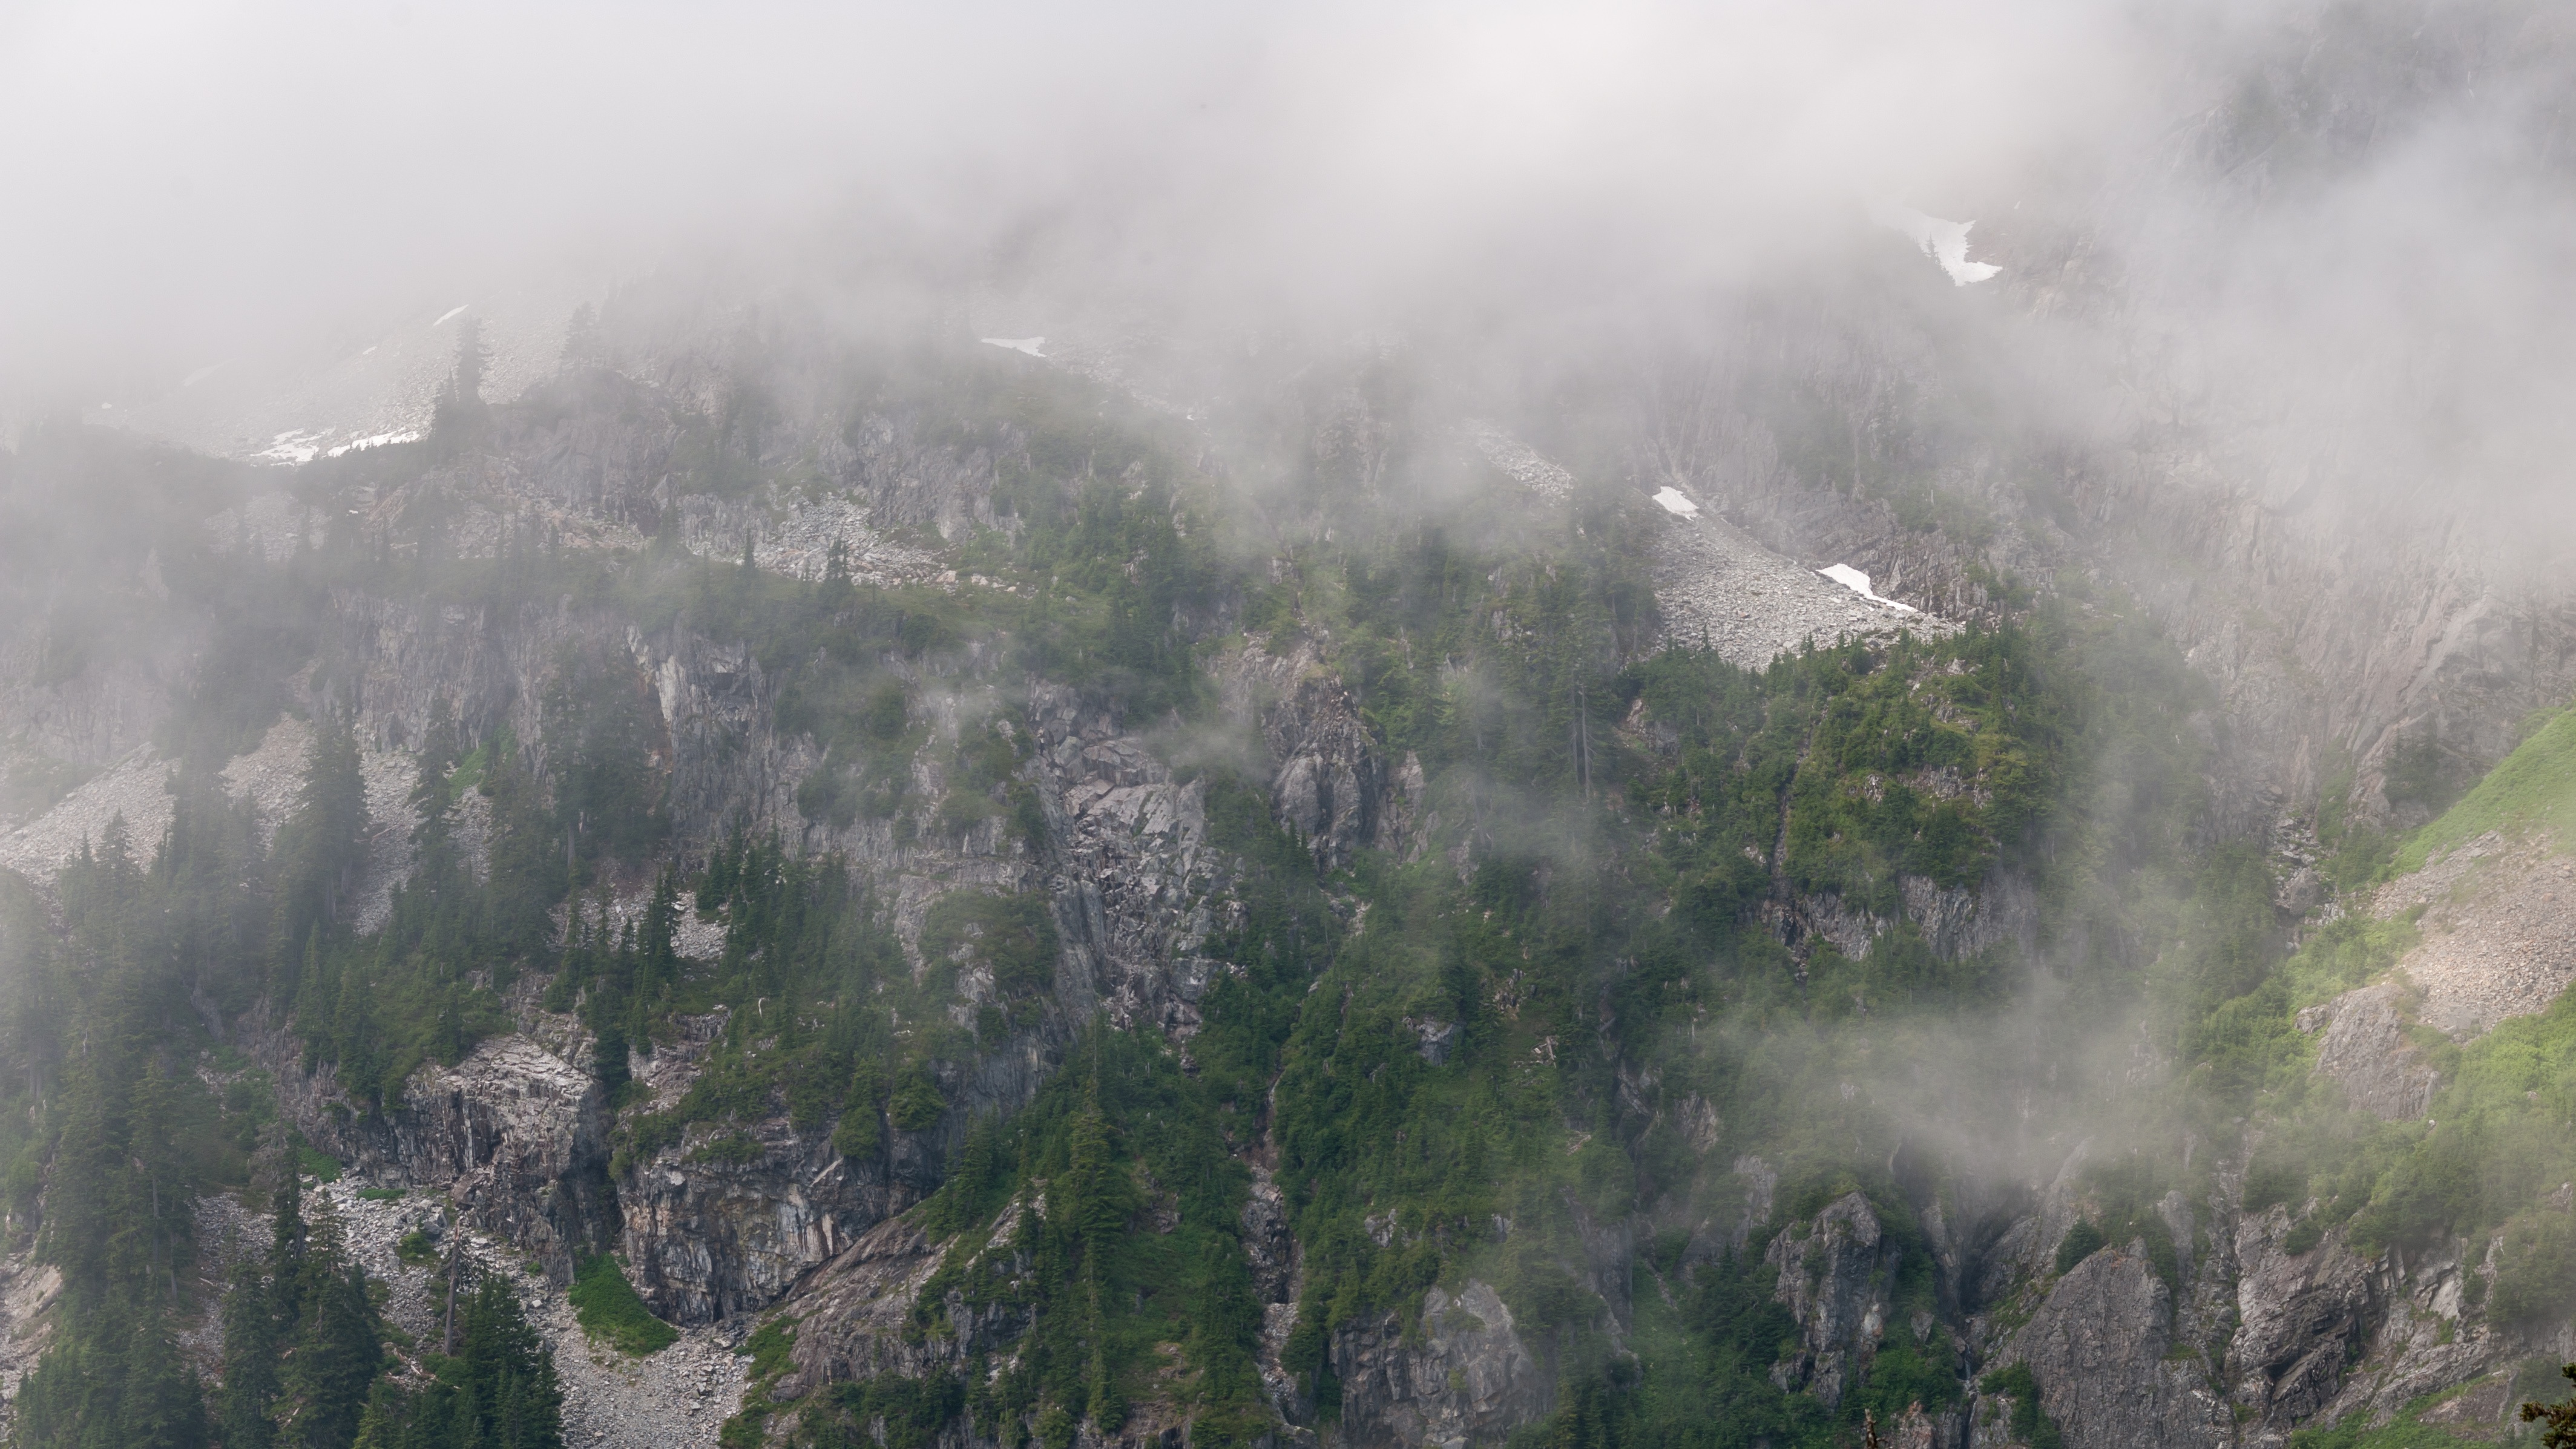
tree, nature, forest, wilderness, mountain, cloud, fog, mist, sunlight, morning, valley, mountain range, weather, ridge, alps, wildfire, landform, geographical feature, atmospheric phenomenon, atmosphere of earth, mountainous landforms, geological phenomenon